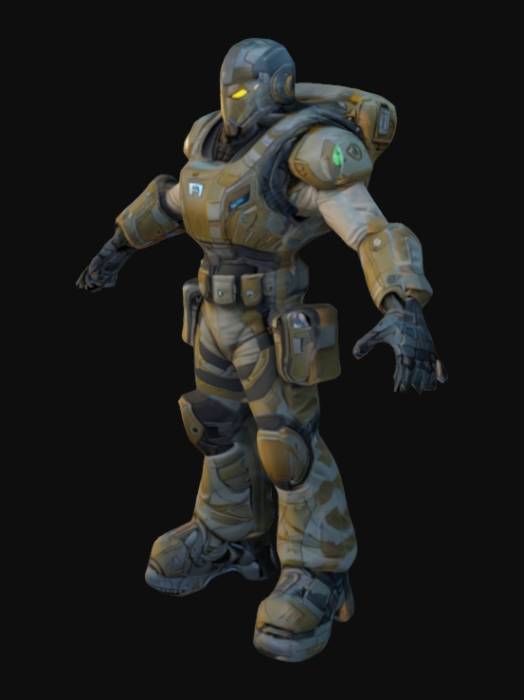
미적 점수 (1~10점): 8